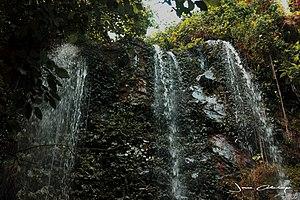
L'État d'Osun est un État du sud-ouest du Nigeria. Il a été créé le 27 août 1991 et est issu d'une scission de l'État d'Oyo. Il a pour capitale Osogbo.